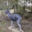
Label: deer